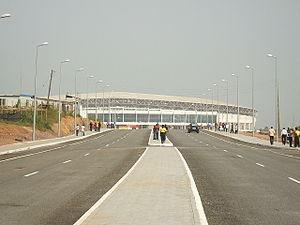
Cet article dresse une liste des villes les plus peuplées du Ghana selon un recensement de 2013.